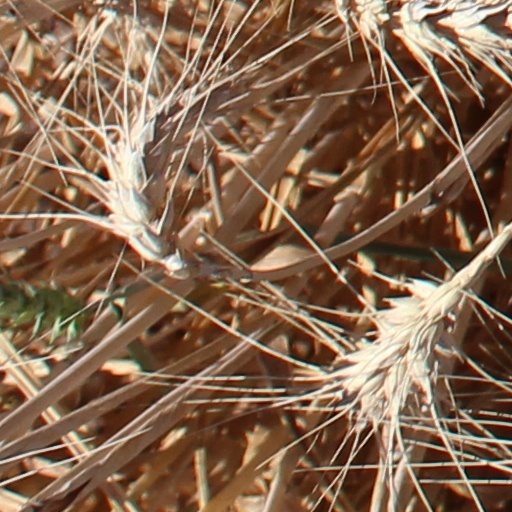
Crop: wheat